Man at the Crossroads

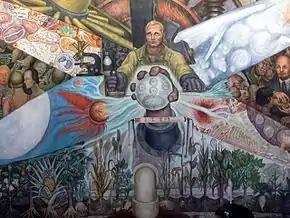
The central scene

Rivera's composition depicted many aspects of contemporary social and scientific culture, and as with his other paintings, contained influences from Communism. In the center, a workman was depicted controlling machinery. Before him, a giant fist emerged holding an orb depicting the recombination of atoms and dividing cells in acts of chemical and biological generation. From the central figure four propeller-like shapes stretched to the corner of the composition, depicting arcs of light created by giant lenses anchoring the left and right edges of the space. Rivera described these as "elongated ellipses". Within these, cosmological and biological forces such as exploding suns and cell-forms were depicted. These represented the discoveries made possible by the telescope and the microscope.